Amar (1954 film)

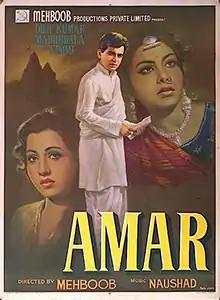
Theatrical release poster

Amar is a 1954 Indian Hindi-language romantic drama film produced and directed by Mehboob Khan.